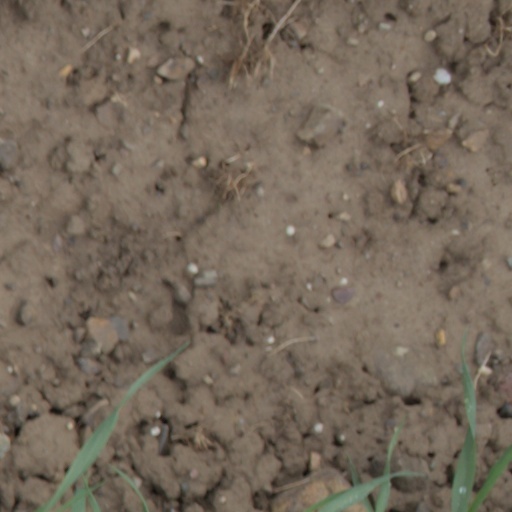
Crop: wheat